Sydney Cove West Archaeological Precinct

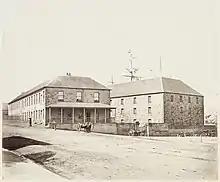
The Commissariat Stores, in 1872

The 1810 waterfront building was a four-storey stone building, built from cut blocks of sandstone immediately adjacent to the original shoreline by convict labour. It was designed by Joseph Foveaux and built in 1809 following the previous year's Rum Rebellion. The shallow, U-shaped building had two short wings projecting to the east (the waterfront) from the main building. The wings enclosed a stone paved quay where ships anchored. The two wings had large openings on their eastern facades (that faced the waterfront) each with a cats eye fixed beneath the roof line for loading goods into the warehouse. The hipped roof, was initially shingle or clay-tiled but later re-clad with corrugated iron. The warehouse was timber floored.